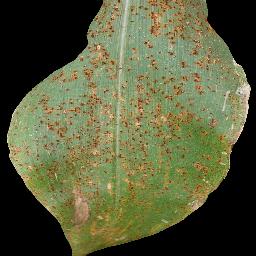
Label: Corn_(Maize)___Common_Rust